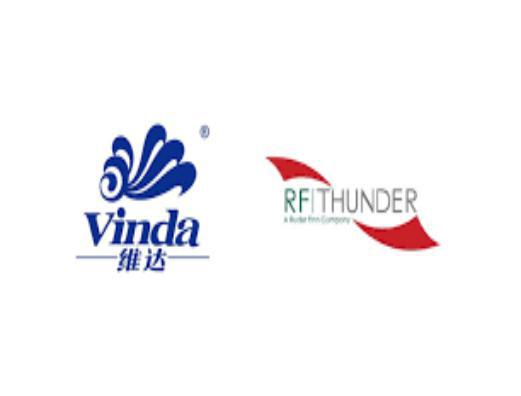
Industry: Necessities